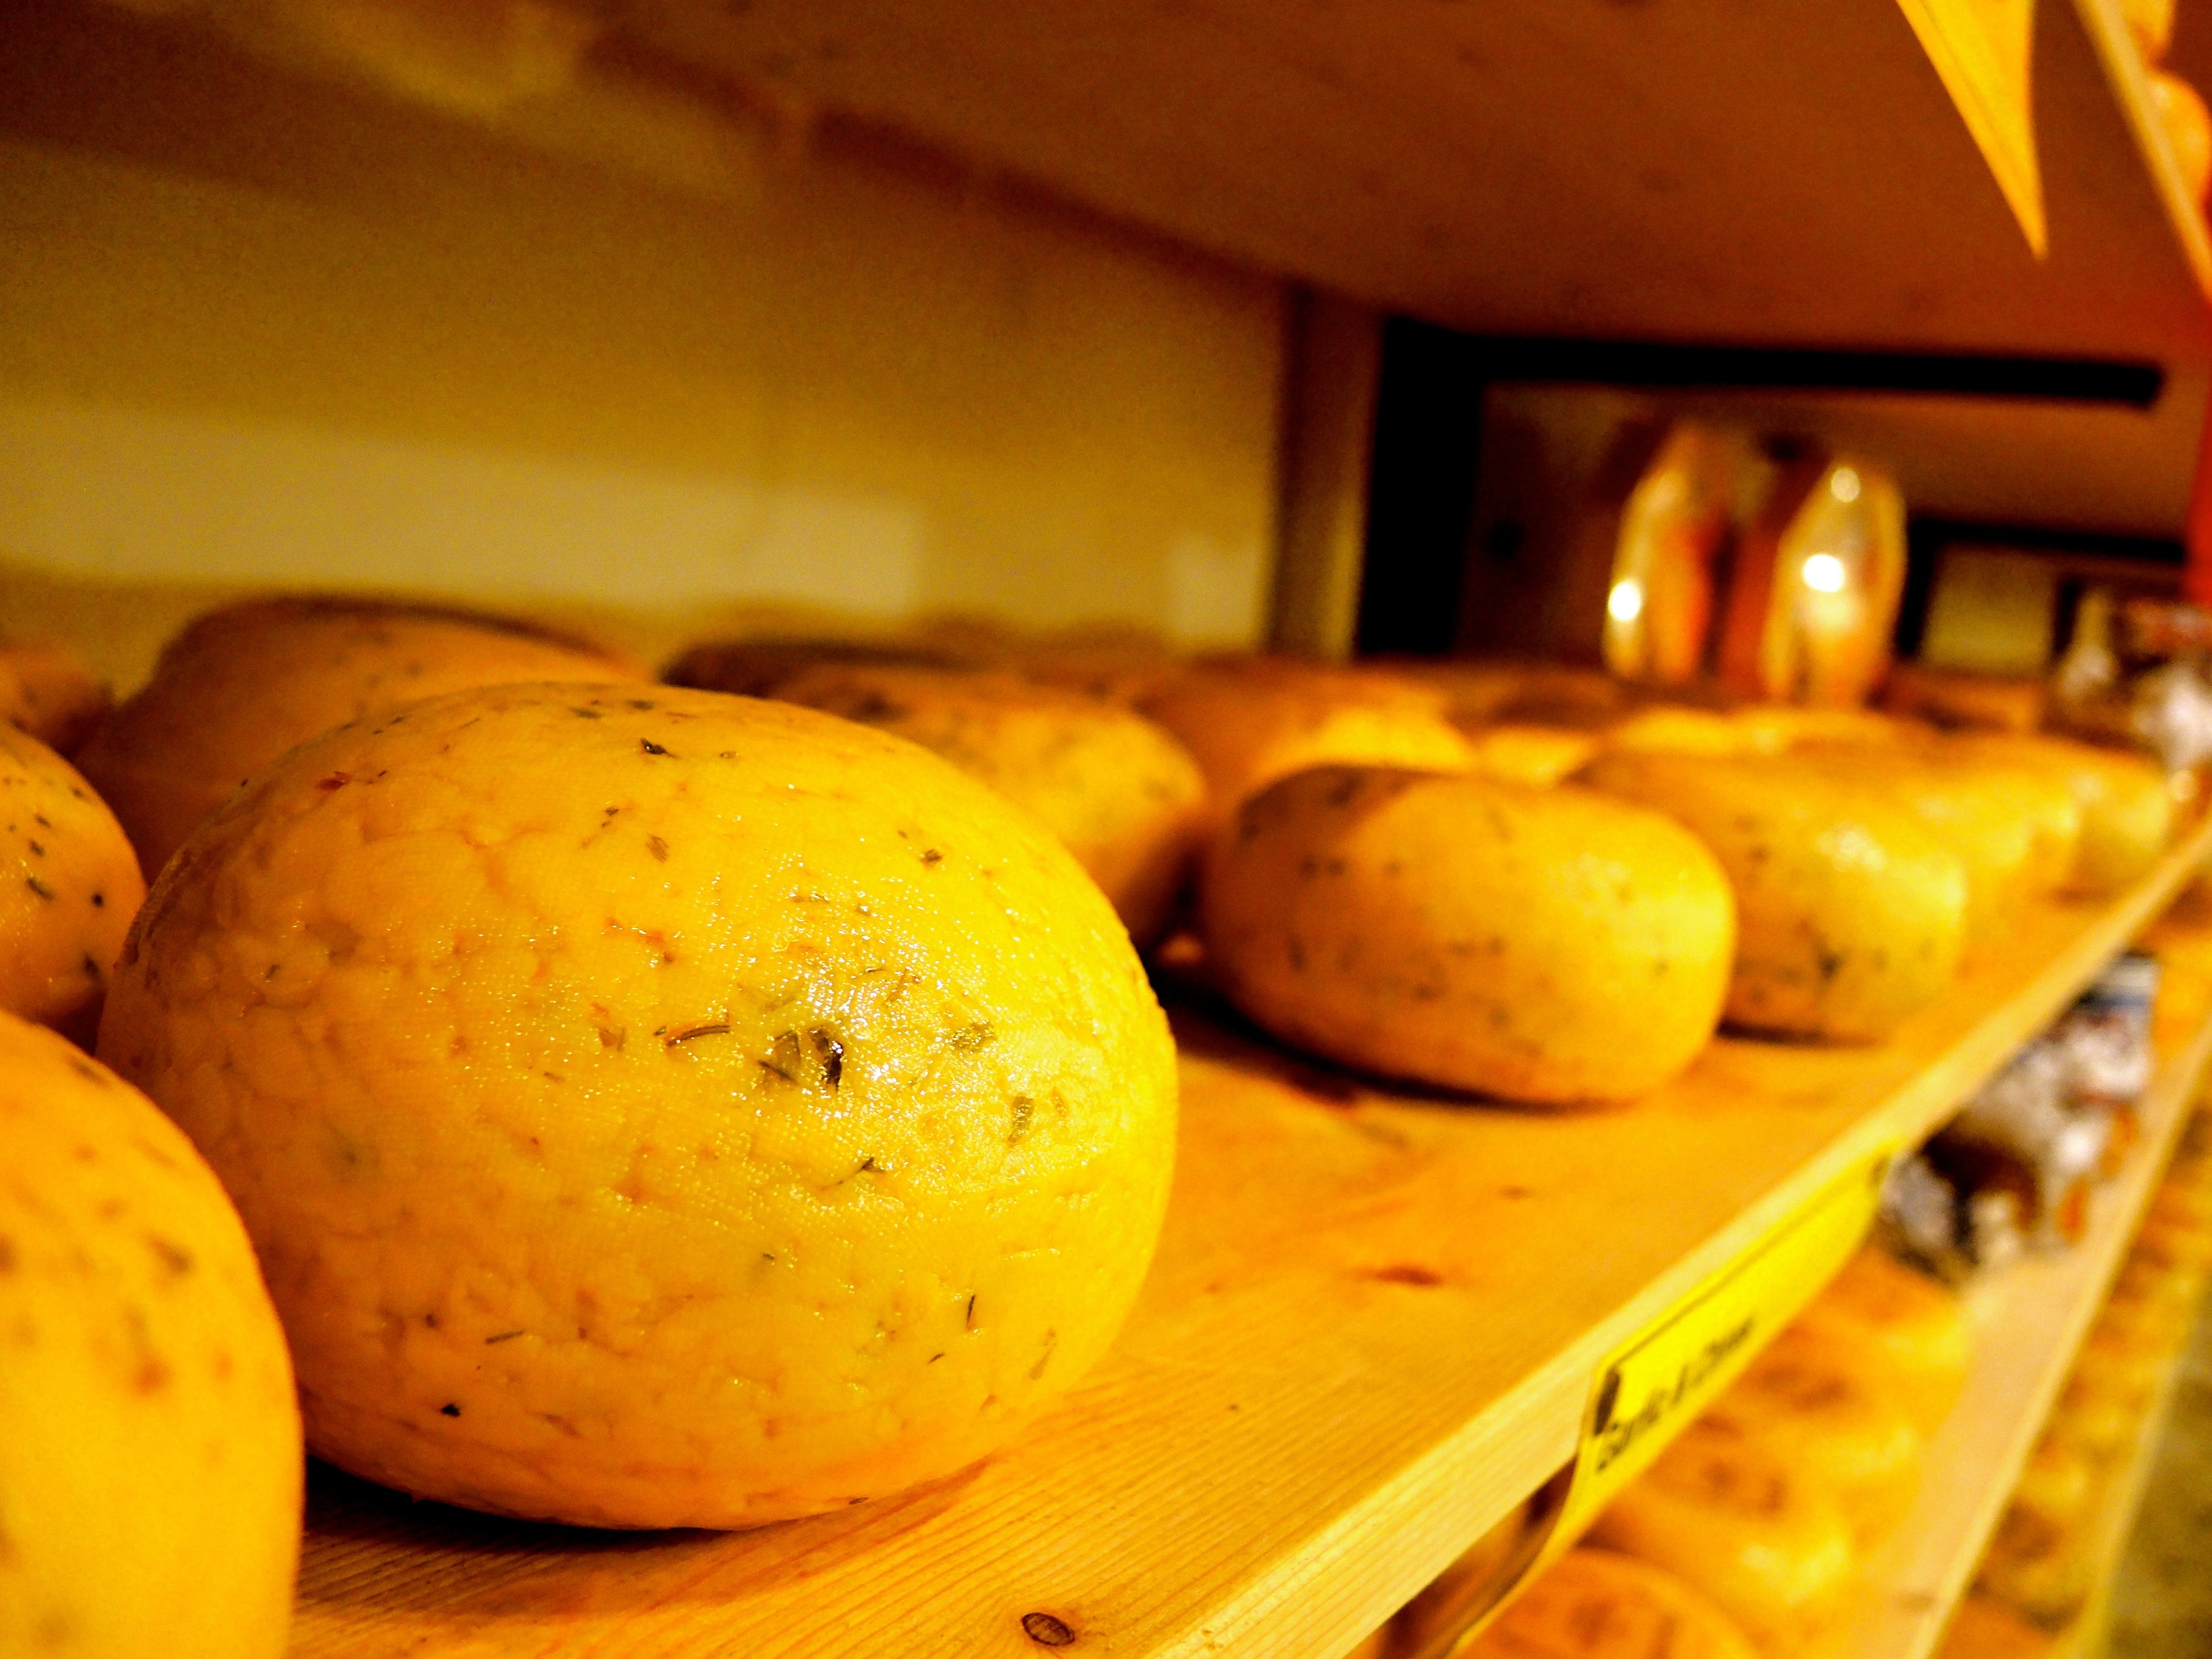
food, produce, vegetable, factory, gourmet, delicious, cheese, amsterdam, netherlands, nutrition, tasty, vegetarian food, traditional, dairy, ripening, manufactory, staple food